Gnome-Rhône 14M

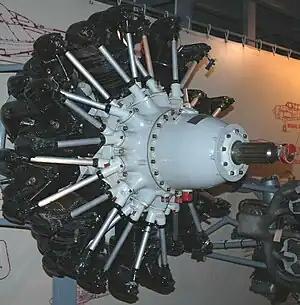
A preserved Gnome-Rhône 14M-05 "Mars"

The Gnome-Rhône 14M was a small 14-cylinder two-row air-cooled radial engine that was used on several French and German aircraft of World War II. While having the same appearance, number of pistons (14) and two-row layout typical of Gnome-Rhône radial engines, the 14M was built to a smaller frame intended to power a lighter class of aircraft. It was designed with lower displacement and power, smaller in size and with less weight compared to the larger, heavier Gnome-Rhône 14N and its well-known predecessor.